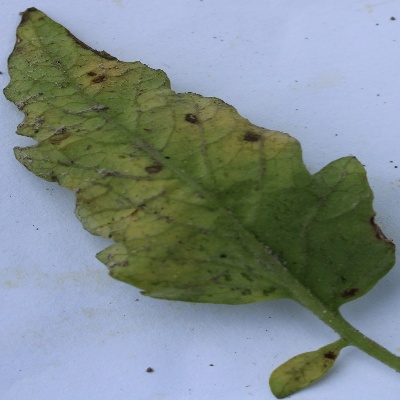
Crop: Tomato
Condition: septoria leaf spot